Siege of Aiguillon

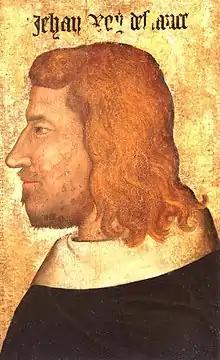

In 1345 Edward III had sent expeditionary forces to Gascony and Brittany and had assembled his main army for action in northern France or Flanders. It had sailed but never landed, after the fleet was scattered in a storm. Knowledge of Edward III's intent had kept French focus on the north until late in the campaigning season. In 1346 Edward III again gathered a large army, and the French once again became aware of this. The French assumed that Edward would sail for Gascony, where Lancaster was heavily outnumbered. To guard against any possibility of an English landing in northern France, Philip VI relied on his powerful navy.